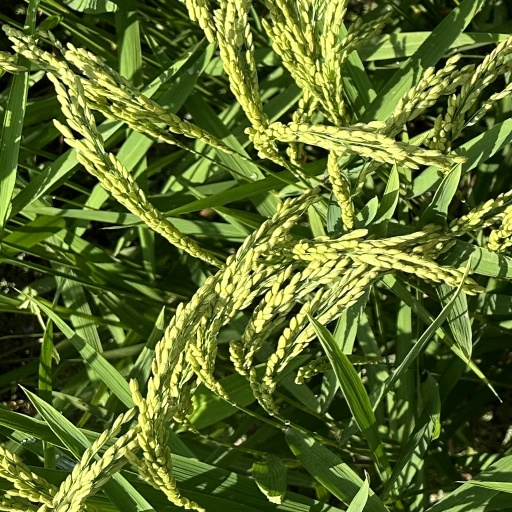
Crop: rice